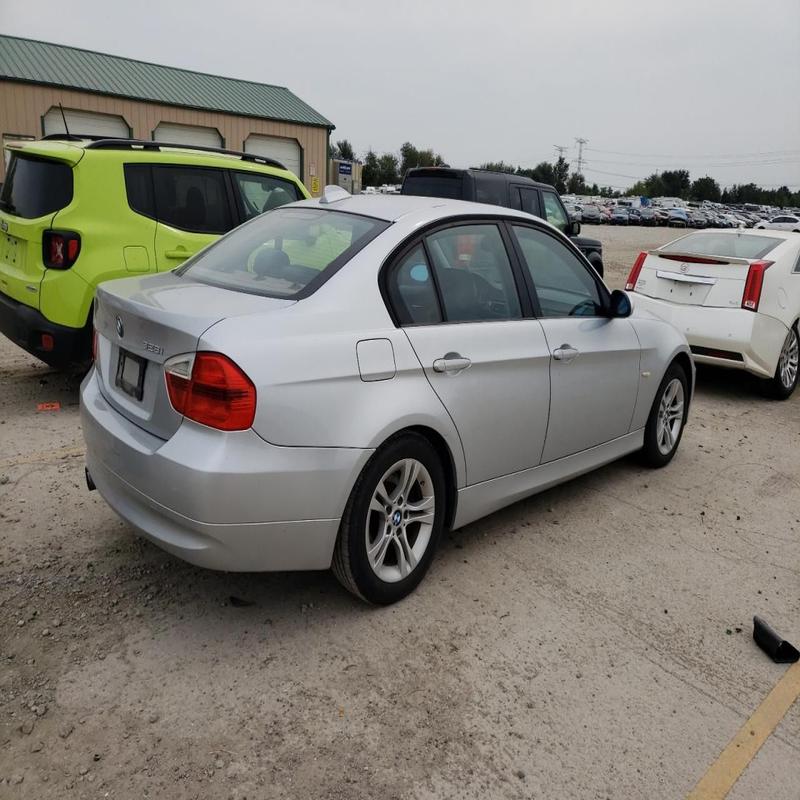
Aucun dommage détecté.
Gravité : aucun